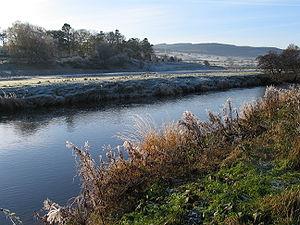
Le Coquet est un fleuve côtier anglais d'une longueur de 64 km qui coule dans le comté du Northumberland.
Le comté de Northumberland /nɔrˈθʌmbələnd/ est un important comté du nord de l'Angleterre qui remonte à l'époque anglo-saxonne. Il succède à l'ancien royaume de Northumbrie dont il n'occupe qu'une portion septentrionale.